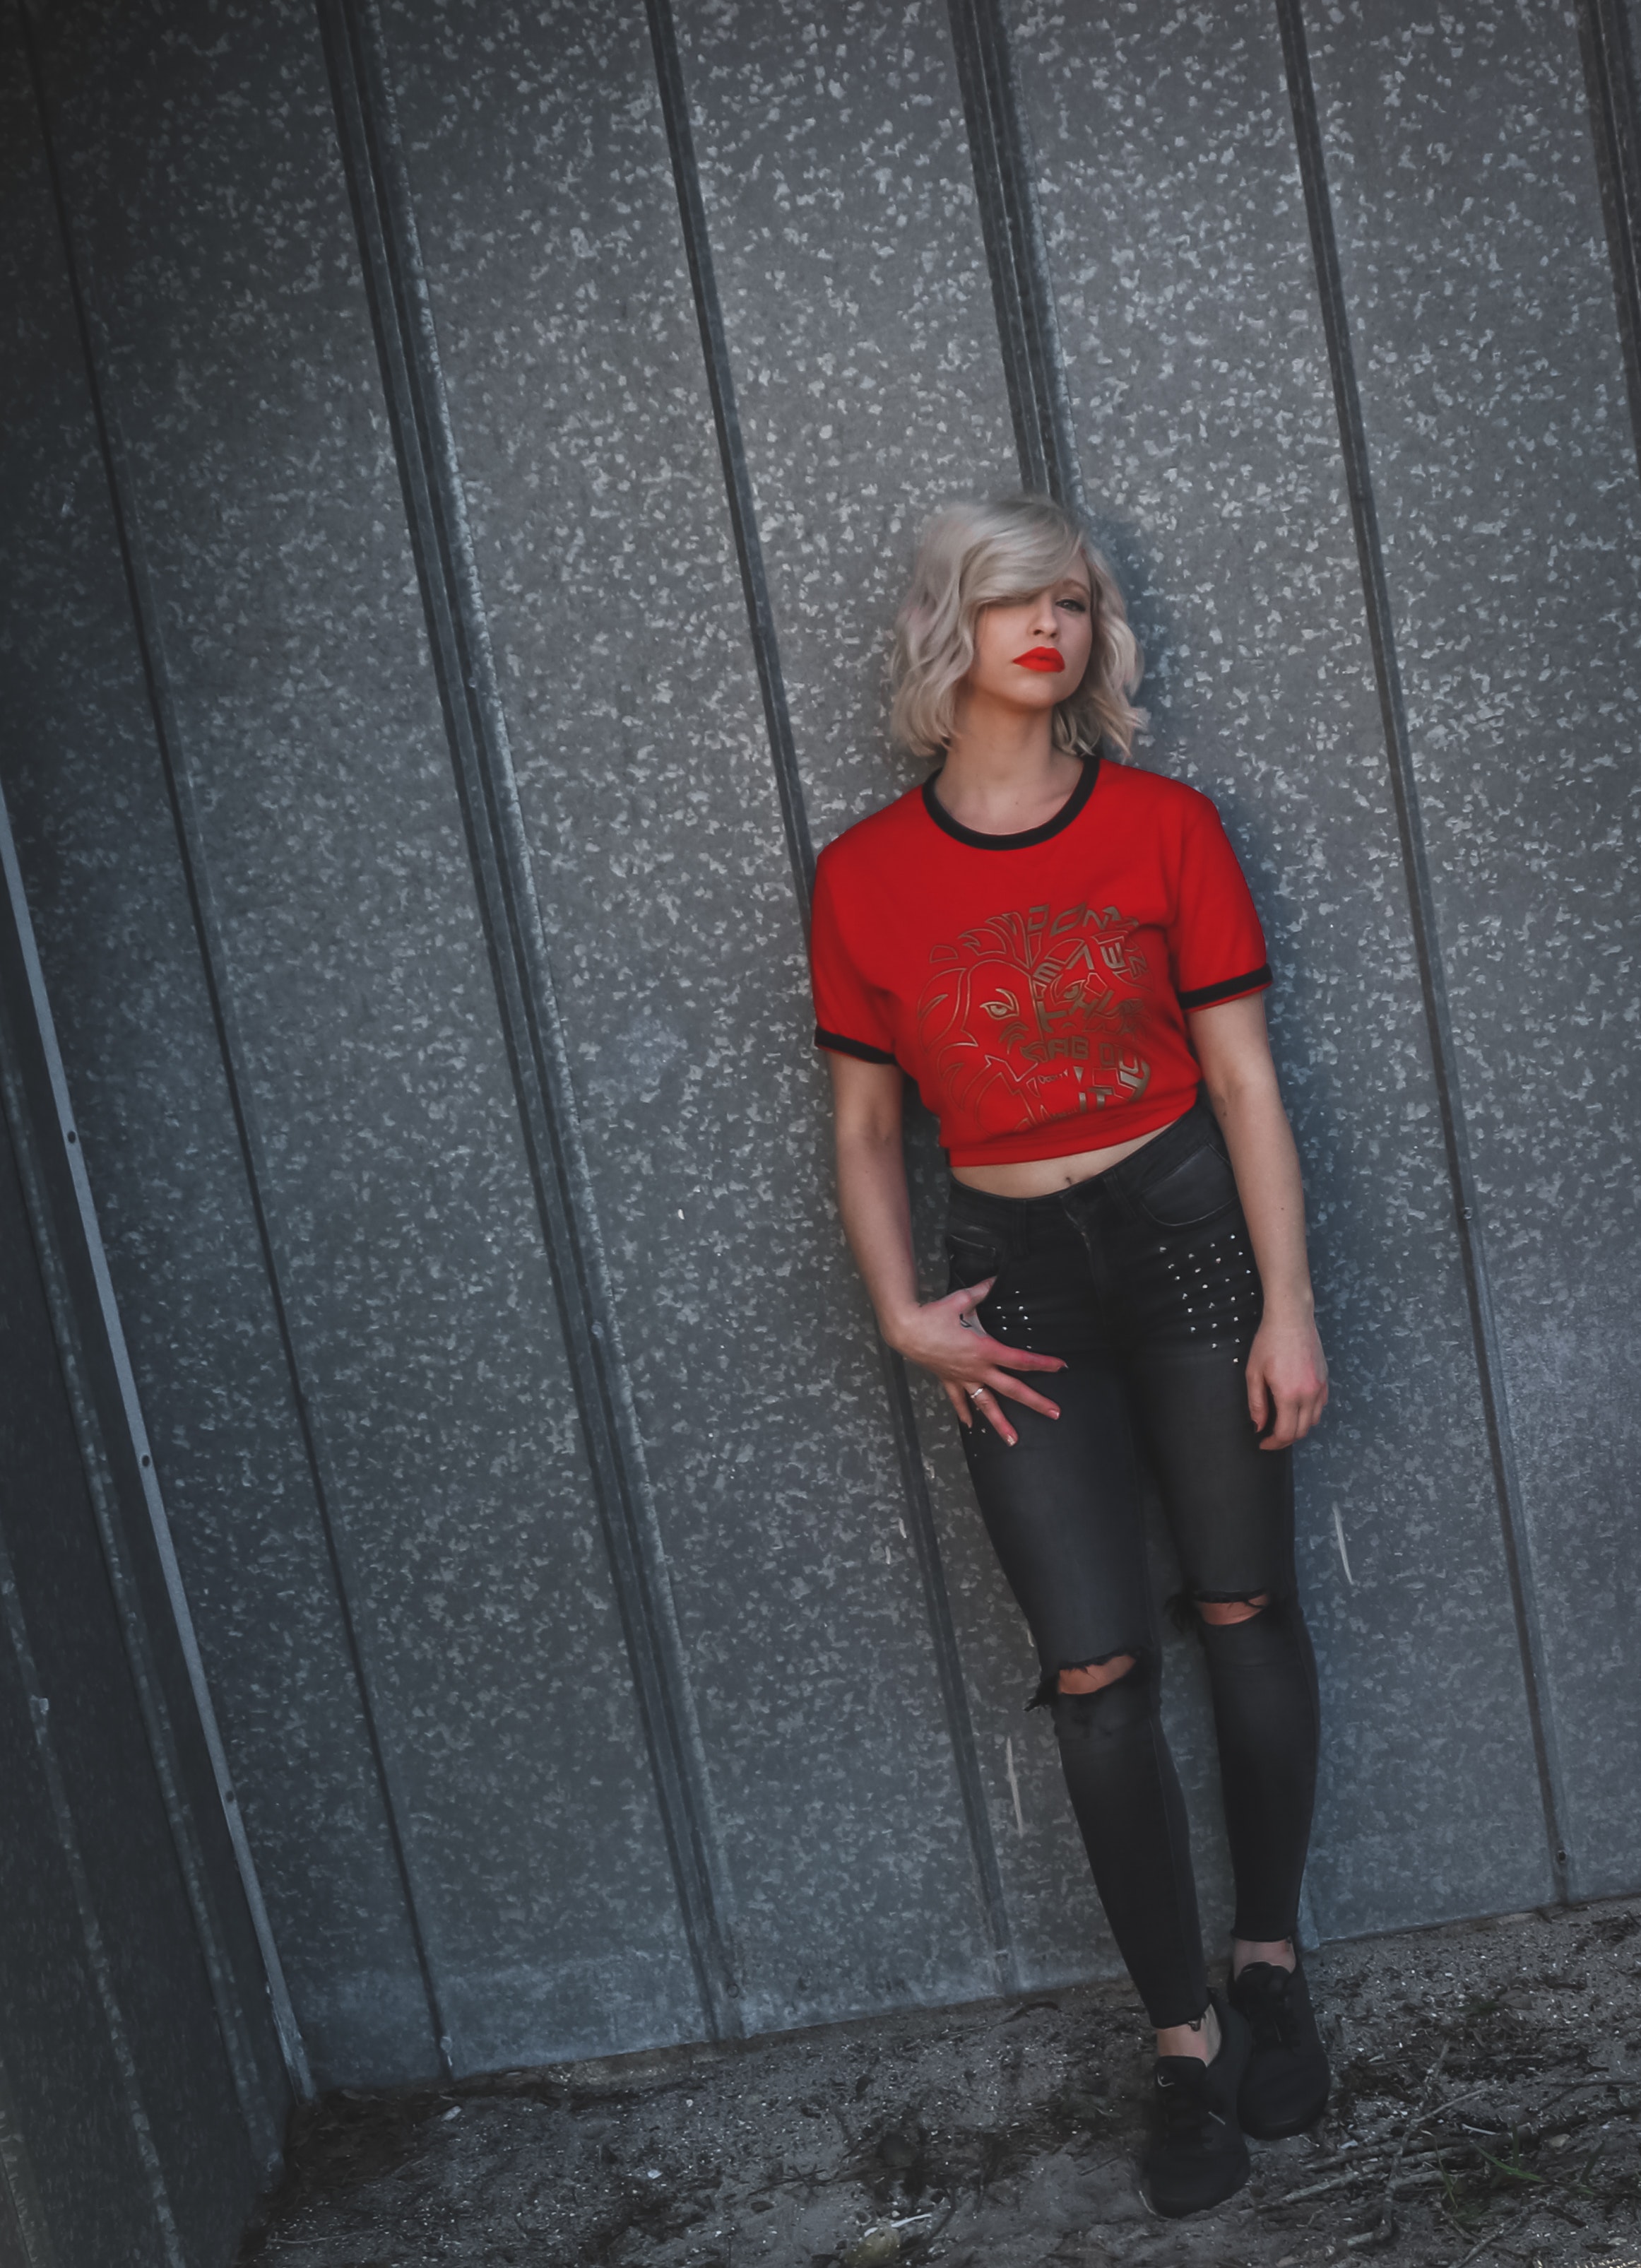
red, standing, clothing, leggings, joint, knee, shoulder, fashion, footwear, tights, leg, denim, t shirt, jeans, textile, trousers, waist, photography, shoe, neck